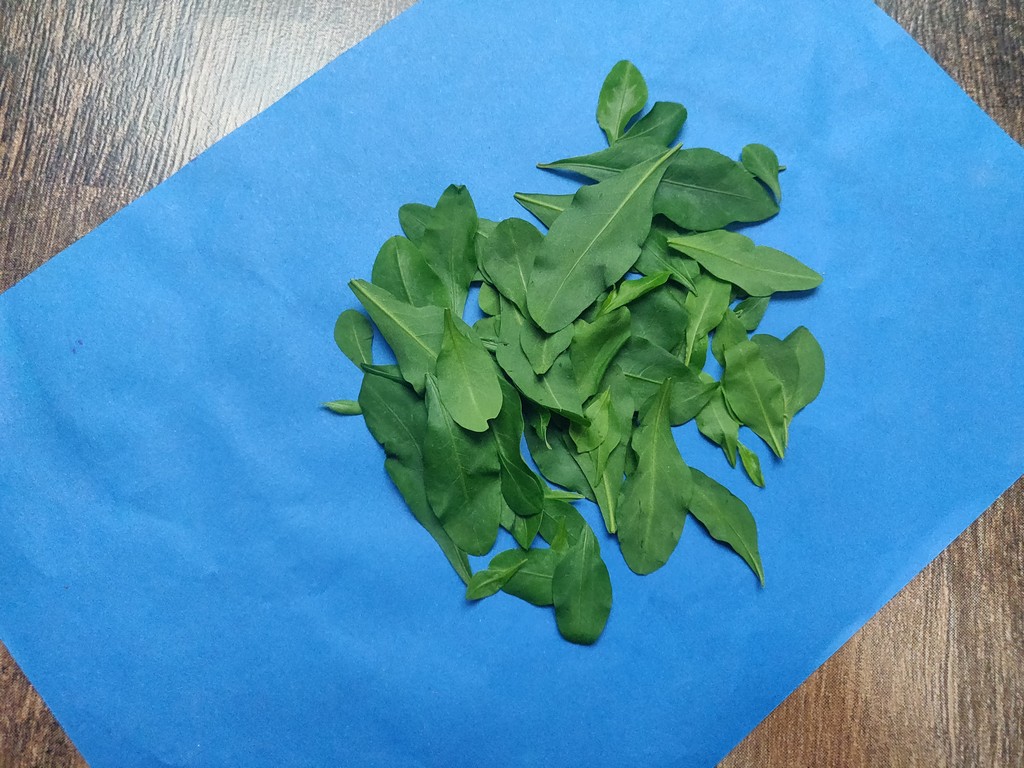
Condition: Healthy
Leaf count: multiple
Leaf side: unknown